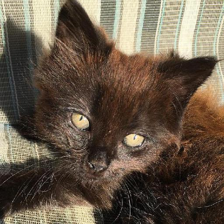
Label: animals